Tina Sharkey

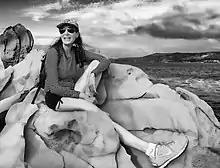
Sharkey (2014)

Tina Sharkey (born 1964) is an American entrepreneur, advisor, and investor. Noted for "discovering ways to bring consumers and businesses together," she co-founded Brandless and "iVillage"; served as chair and global president of BabyCenter; led multiple business units at AOL, and served as president of the "Sesame Street" Digital Group. She is a member of the PBS Board of Directors.